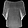
Label: Pullover